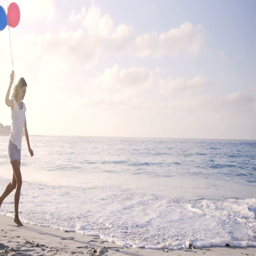
happy woman holding balloons at the beach in slow motion